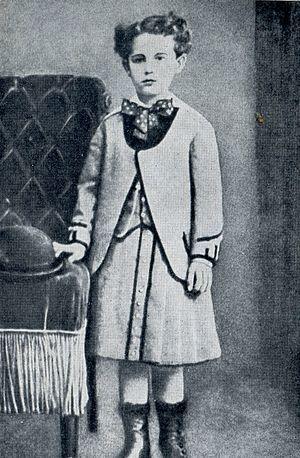
Guy de Maupassant à l'âge de 7 ans Українська: Гі де Мопассан у віці 7 років
Henry-René-Albert-Guy de Maupassant [gi d mo.pa.ˈsɑ̃] est un écrivain et journaliste littéraire français né le 5 août 1850 au château de Miromesnil à Tourville-sur-Arques et mort le 6 juillet 1893 à Paris.